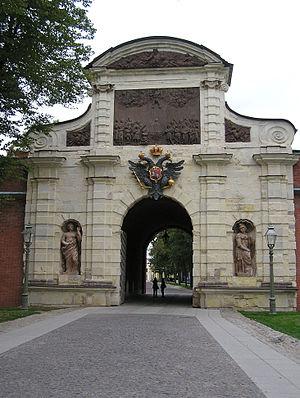
Les styles architecturaux à Saint-Pétersbourg forment une polyphonie harmonieuse qui a fait de cette ville la première grande ville moderne sur le territoire de l'Empire russe.